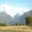
Label: mountain